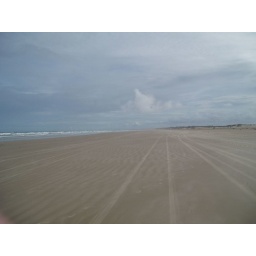
The Guardians play beach volleyball, the Auxileries lounge around in deckchairs , the Artisans build sandcastles...if only Athens had a beach